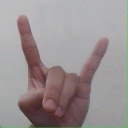
अक्षर: श